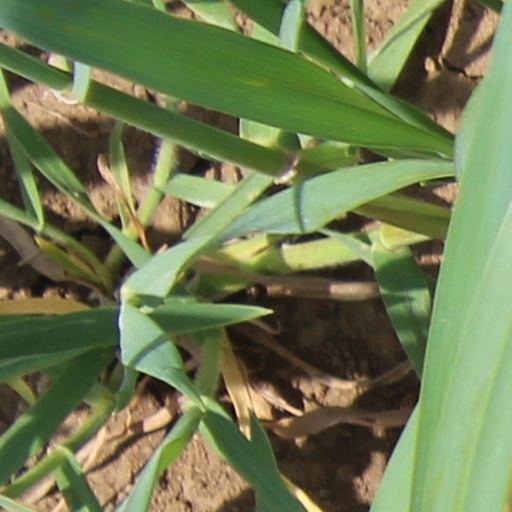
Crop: wheat